History of beer

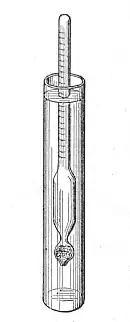
A hydrometer measures beer's specific gravity

The hydrometer transformed how beer was brewed. Before its introduction beers were brewed from a single malt: brown beers from brown malt, amber beers from amber malt, pale beers from pale malt. Using the hydrometer, brewers could calculate the yield from different malts. They observed that pale malt, though more expensive, yielded far more fermentable material than cheaper malts. For example, brown malt (used for Porter) gave 54 pounds of extract per quarter, whilst pale malt gave 80 pounds. Once this was known, brewers switched to using mostly pale malt for all beers supplemented with a small quantity of highly coloured malt to achieve the correct colour for darker beers.